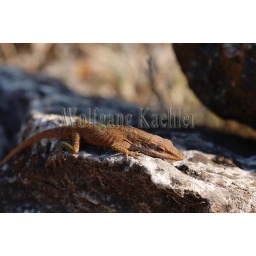
Usa, texas, hill country near hunt, green anole on rock